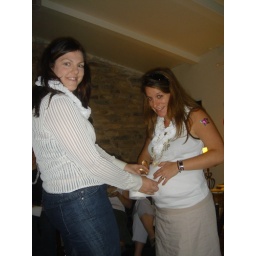
At week29 and 6 days: I am a size 10 in toilet paper sheets